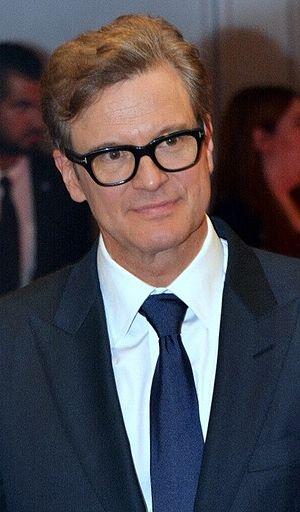
Colin Firth à l'avant-première parisienne de ""Bridget Jones baby"".